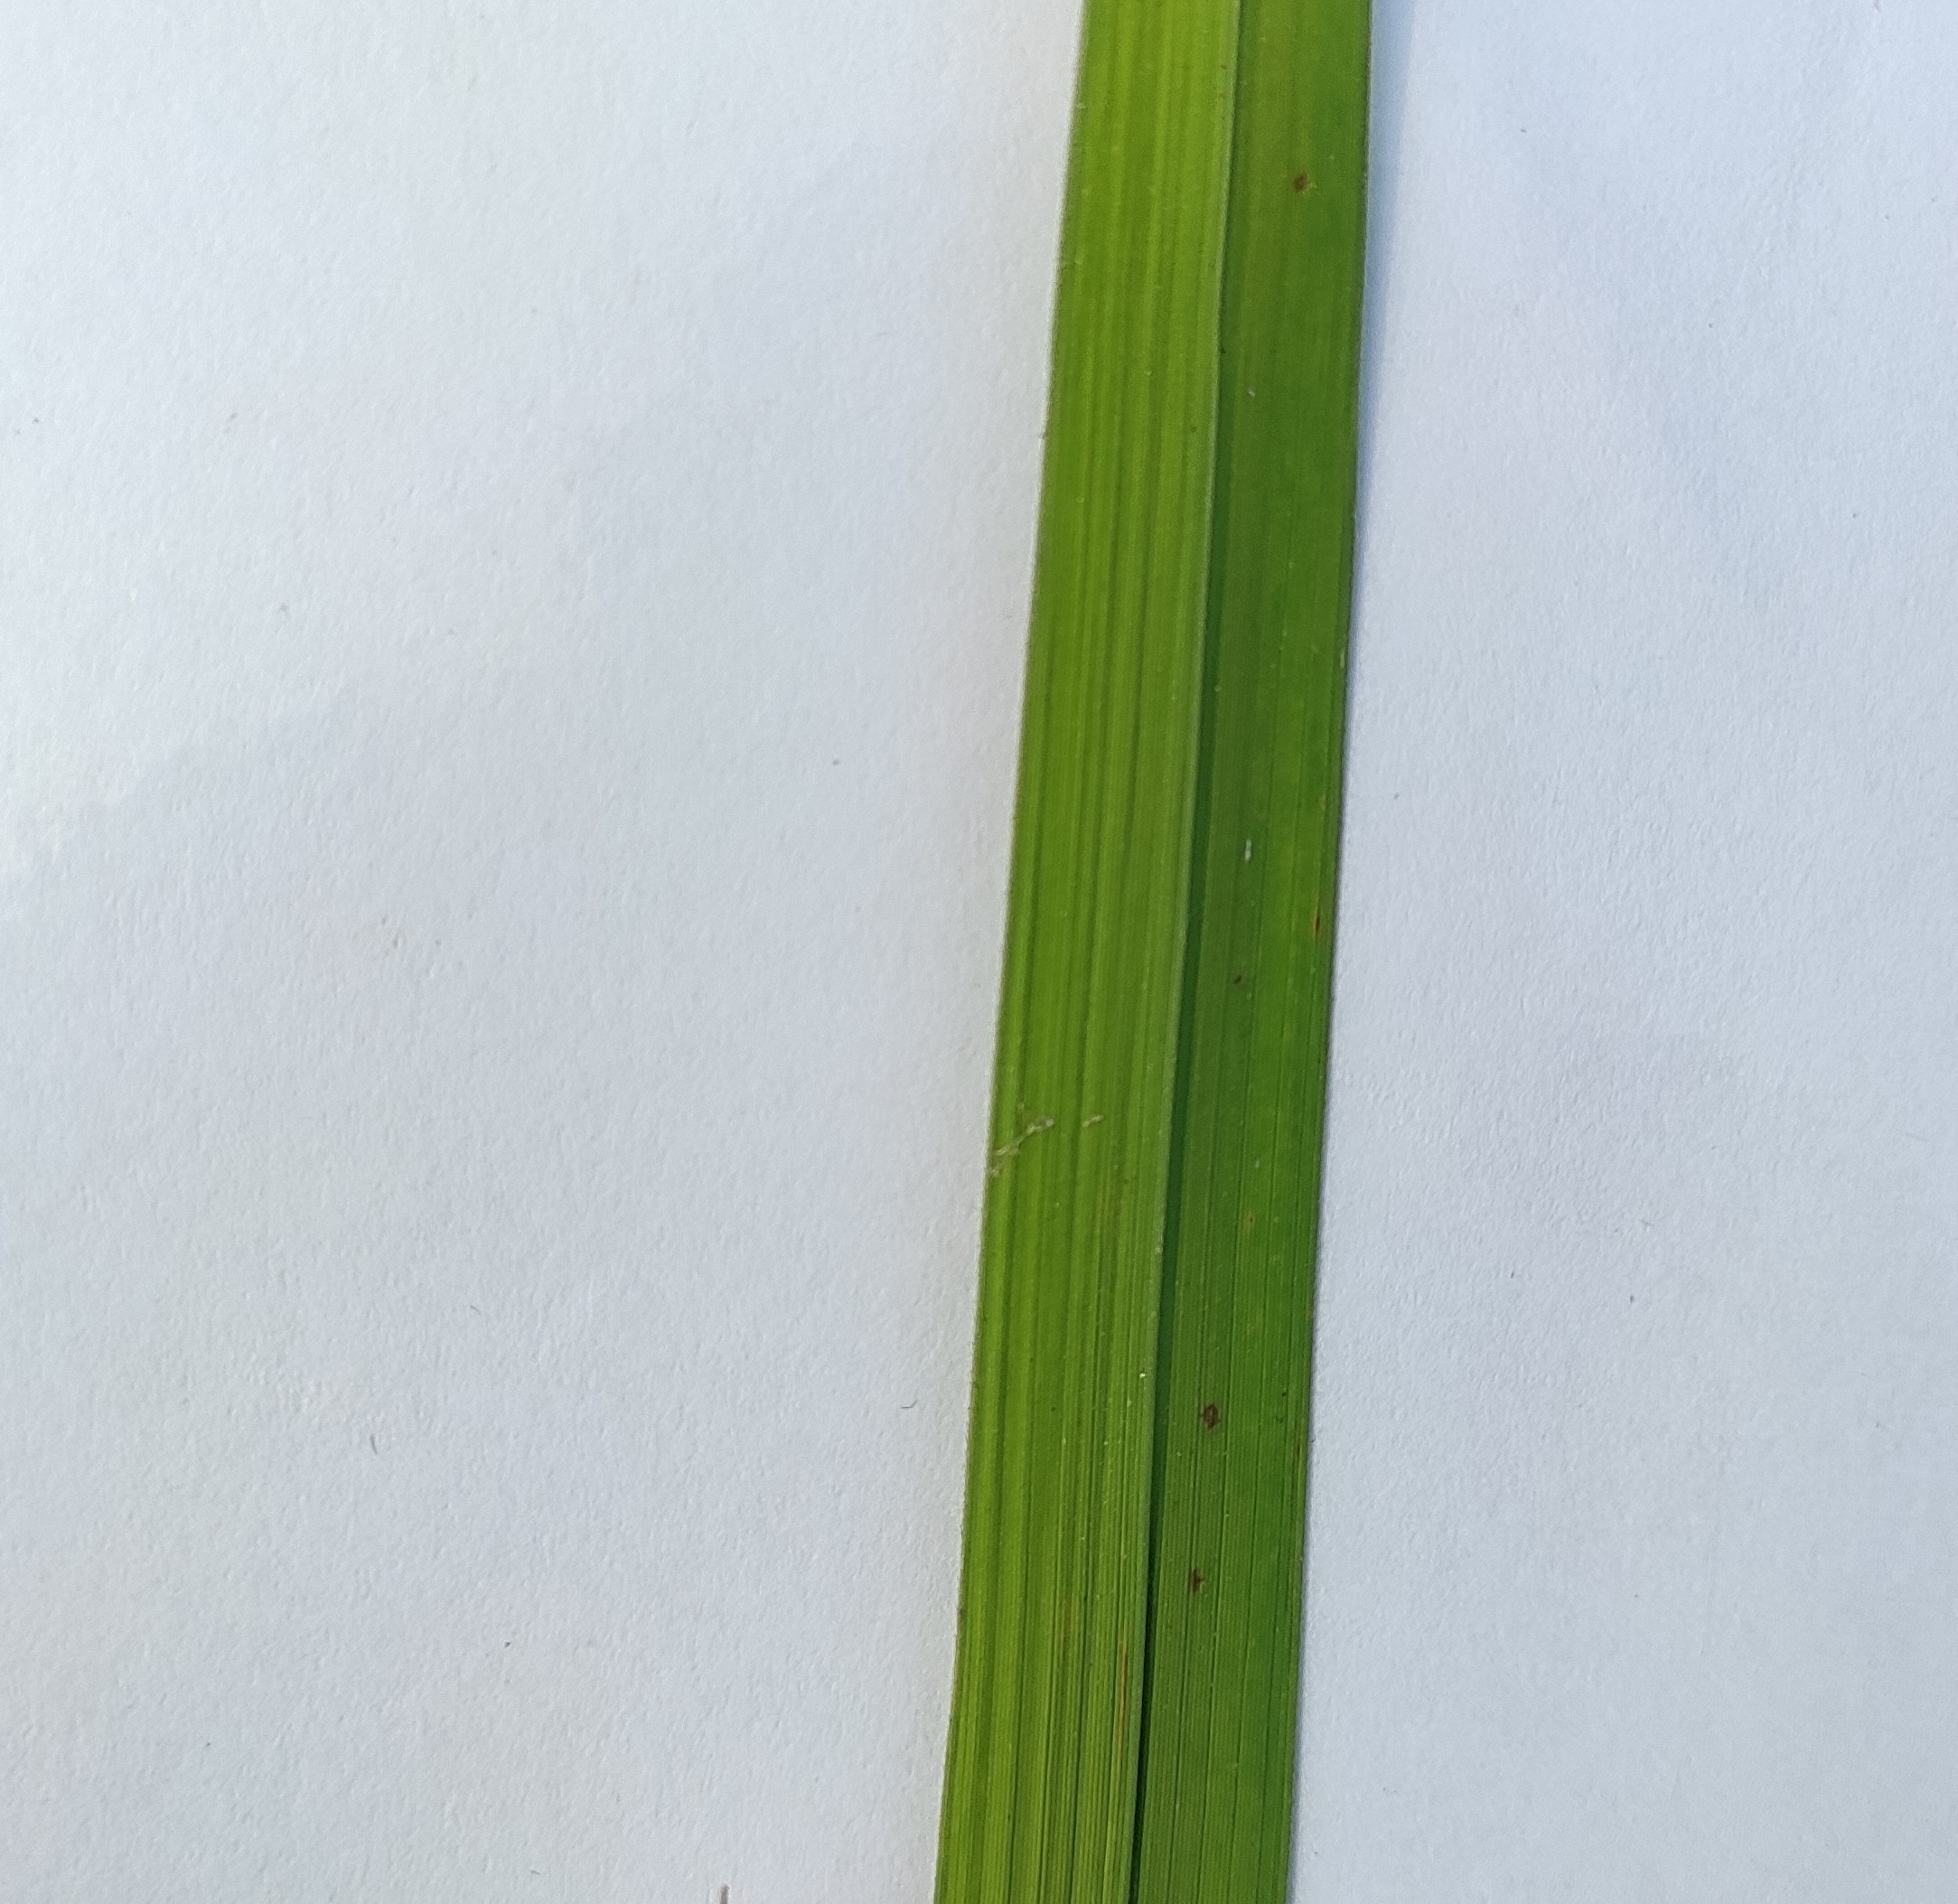
Label: Healthy